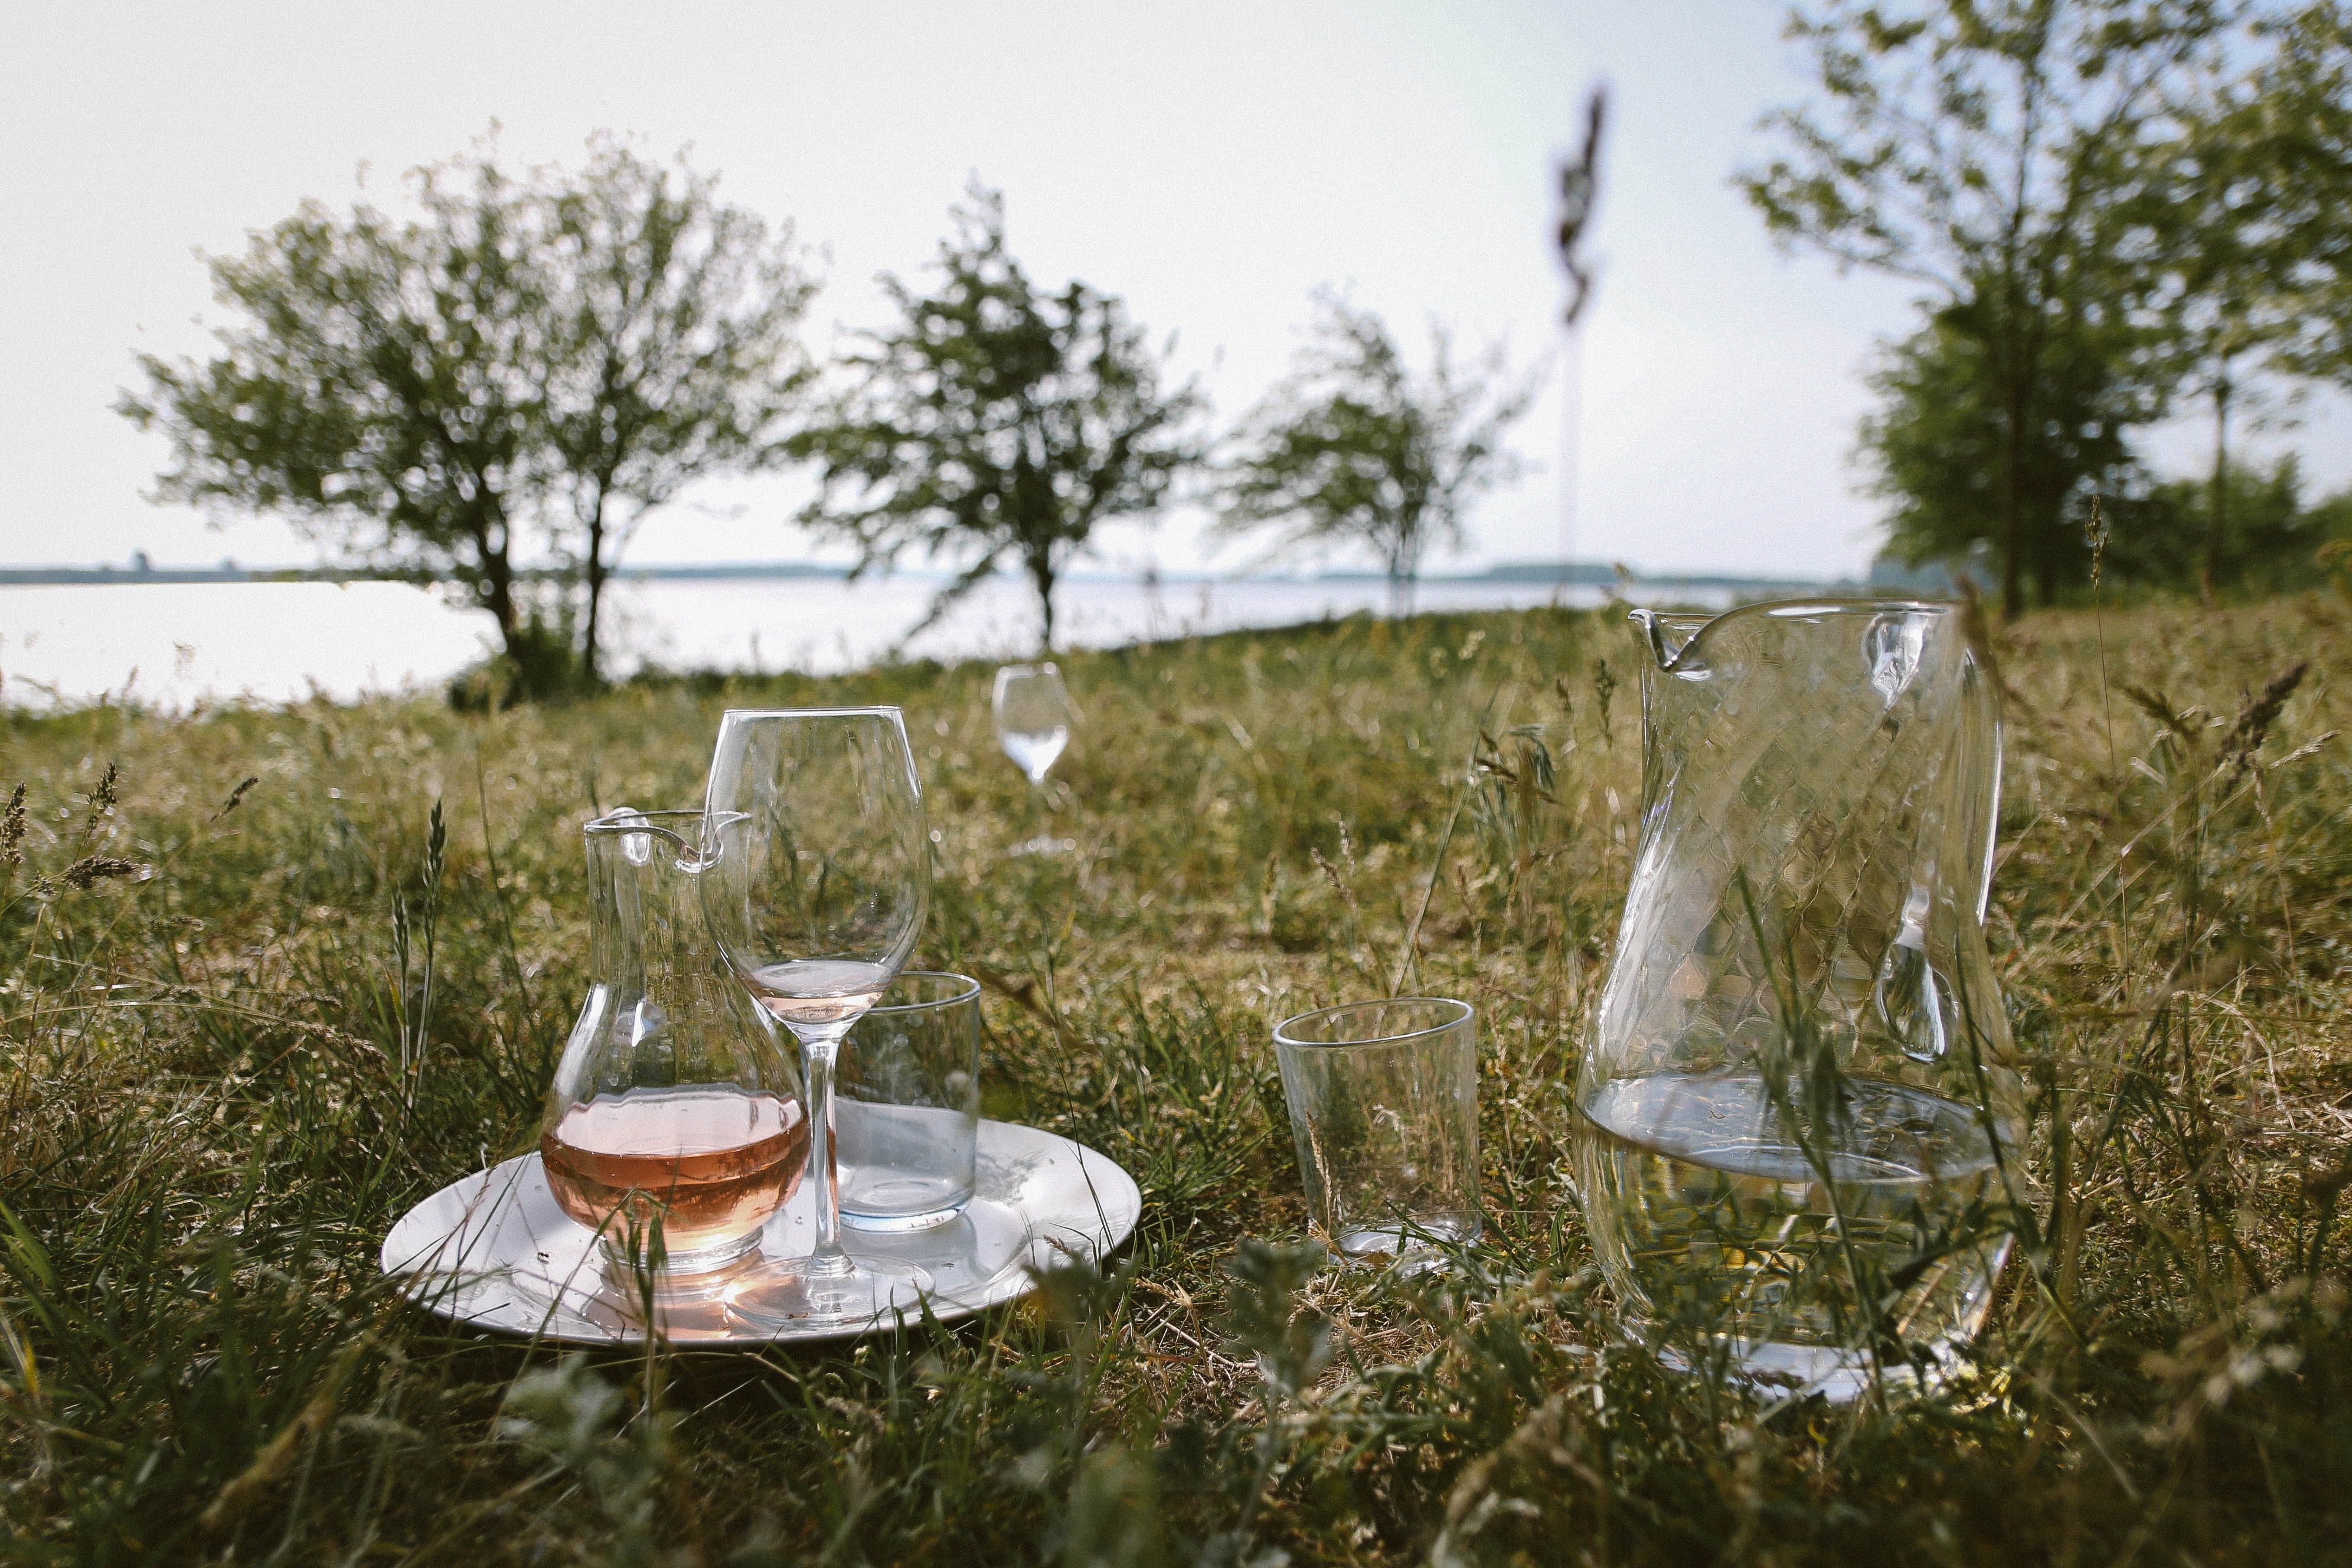
grass, drinkware, water, tablecloth, glass, table, tree, grass family, tableware, landscape, cup, teacup, plant, serveware, stemware, linens